Phonocardiogram

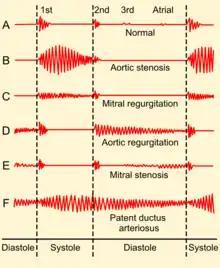
Phonocardiograms of common murmurs.

A phonocardiogram (or PCG) is a plot of high-fidelity recording of the sounds and murmurs made by the heart with the help of the machine called the phonocardiograph; thus, phonocardiography is the recording of all the sounds made by the heart during a cardiac cycle.